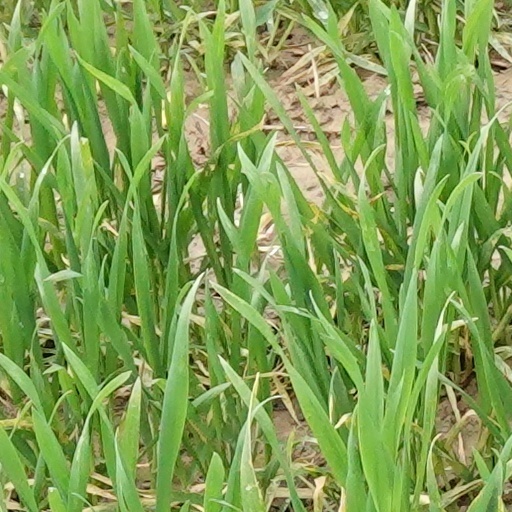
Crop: wheat